Hassan Rouhani

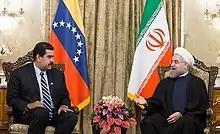
Rouhani with Venezuelan President Nicolás Maduro in Tehran, November 2015

Rouhani is a supporter of women's rights. In a speech after he was elected as the President of Iran, he said: There must be equal opportunities for women. There is no difference between man and woman in their creation, in their humanity, in their pursuit of knowledge, in their understanding, in their intelligence, in their religious piety, in serving God and in serving people.